Parry–Romberg syndrome

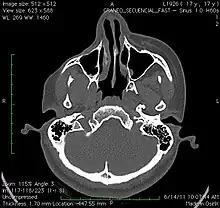
An axial CT scan of a 17-year-old girl with Parry–Romberg syndrome, showing severe loss of subcutaneous tissue and muscle of the right side of the face, with no apparent involvement of the facial bones

Initial facial changes usually involve the area of the face covered by the temporal or buccinator muscles. The disease progressively spreads from the initial location, resulting in atrophy of the skin and its adnexa, as well as underlying subcutaneous structures such as connective tissue, (fat, fascia, cartilage, bones) and/or muscles of one side of the face. The mouth and nose are typically deviated towards the affected side of the face.